Hepatitis

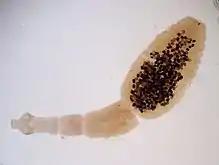
Echinococcus granulosus

Parasites can also infect the liver and activate the immune response, resulting in symptoms of acute hepatitis with increased serum IgE (though chronic hepatitis is possible with chronic infections). Of the protozoans, Trypanosoma cruzi, Leishmania species, and the malaria-causing Plasmodium species all can cause liver inflammation. Another protozoan, Entamoeba histolytica, causes hepatitis with distinct liver abscesses.